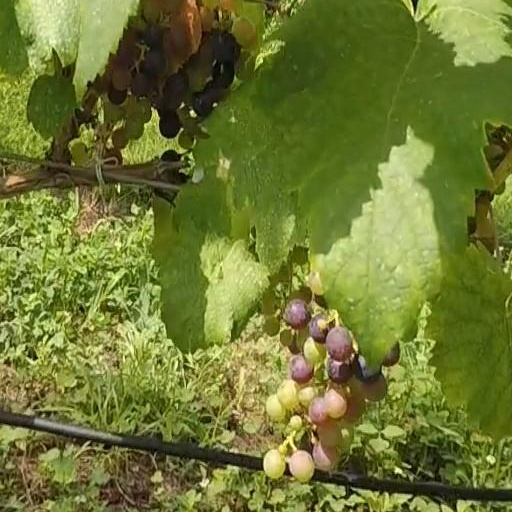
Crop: grape